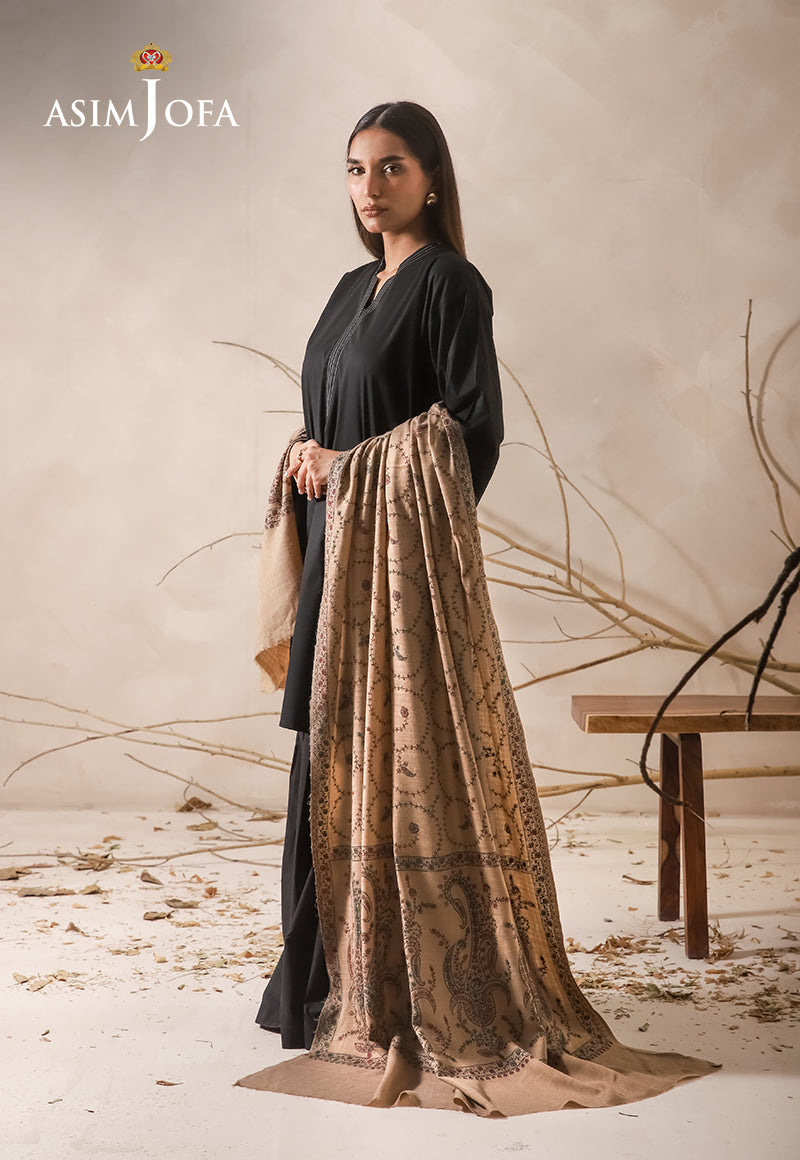
black beige chanderi silk dupatta